Damned – The Strange World of José Mojica Marins

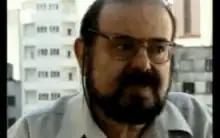
Film screenshot: José Mojica Marins

Damned – The Strange World of José Mojica Marins (original title: "Maldito - O Estranho Mundo de José Mojica Marins") is a 2001 Brazilian documentary film directed by André Barcinski and Ivan Finotti.